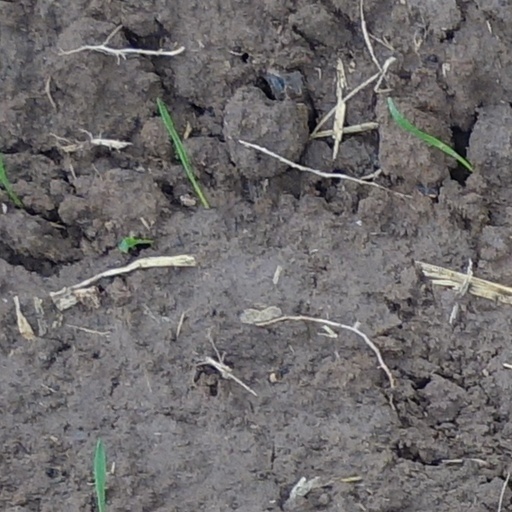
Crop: wheat